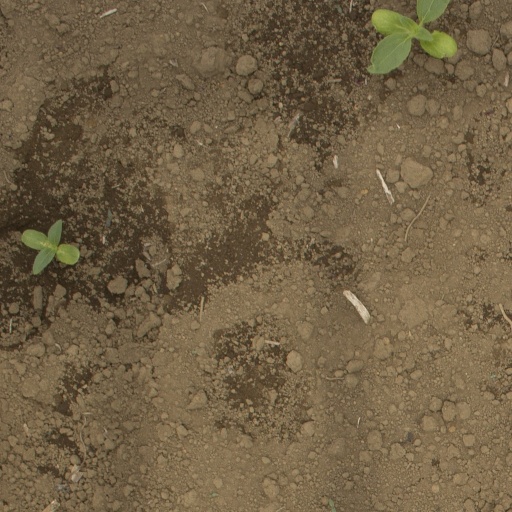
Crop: Jerusalem artichoke